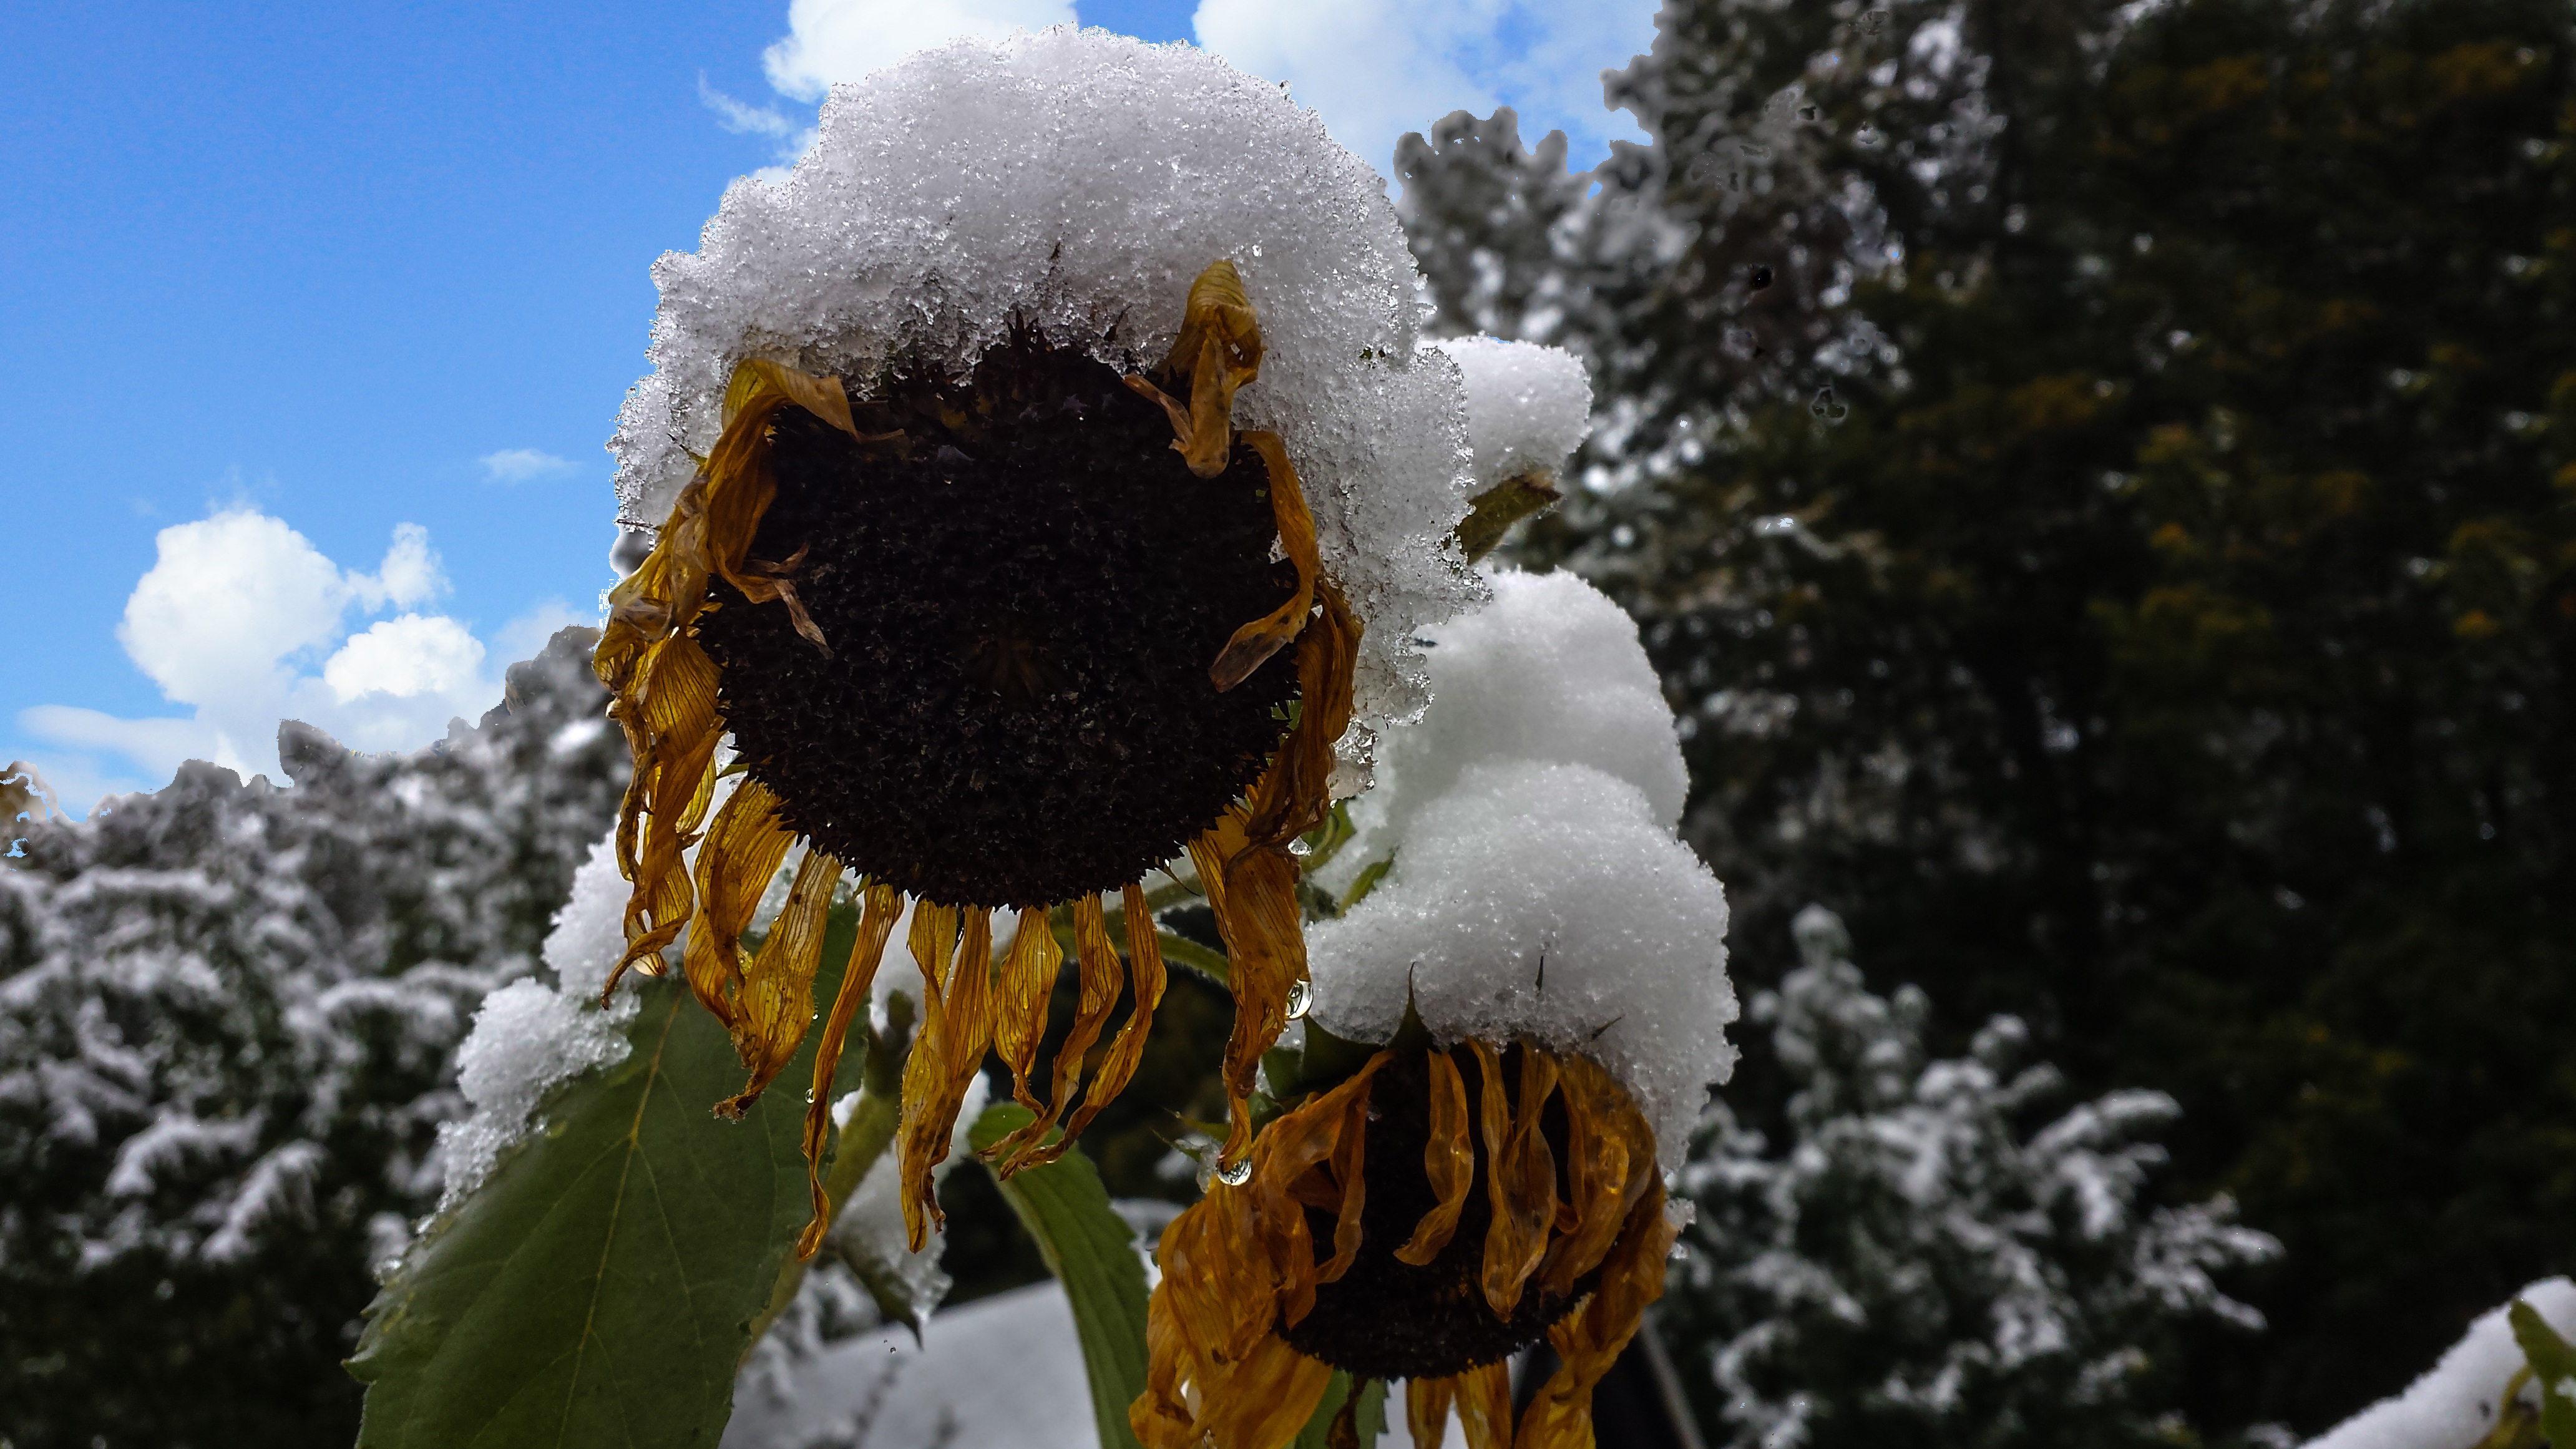
tree, snow, cold, winter, flower, autumn, weather, frozen, season, sunflower, snowfall, seasons, new zealand, october, first snow, phenomena, frozen flowers